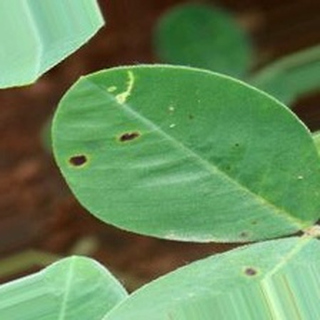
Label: groundnut_early_leaf_spot